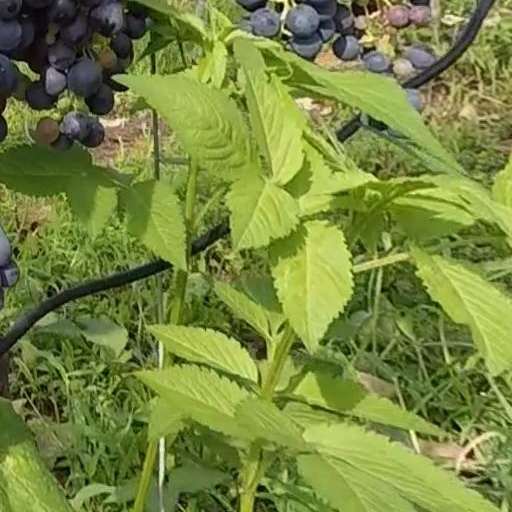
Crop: grape